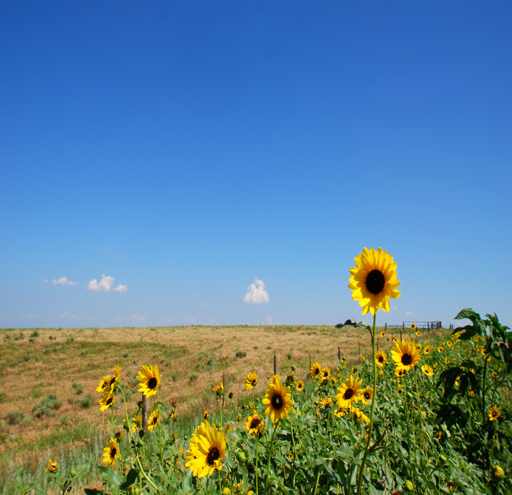
all types of sunflowers line the roads and fields throughout us state .